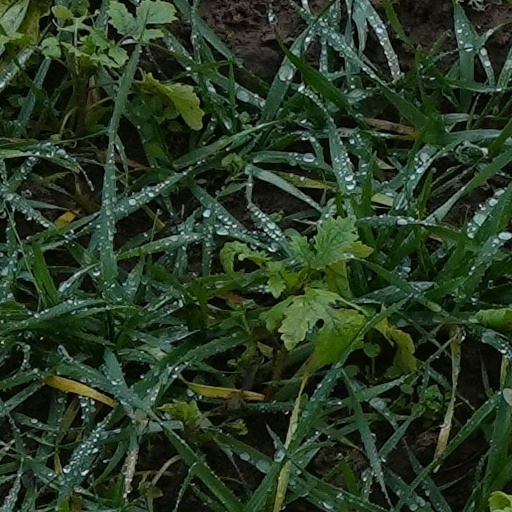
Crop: wheat